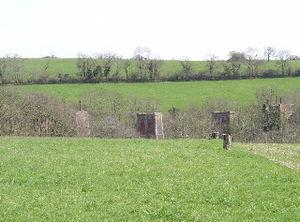
Photo Bruno Robert
Le viaduc de Rapilly, aussi appelé pont de Bouler, a été construit entre les communes de Rapilly dans le Calvados et Ménil-Vin dans l'Orne, pour le compte de la compagnie des chemins de fer de l'Ouest. Il permettait à la ligne de Falaise à Berjou de franchir la vallée du Boulaire, sous-affluent de l'Orne par la Baize.
La ligne de Falaise à Berjou est une ancienne ligne de chemin de fer française à écartement standard et à voie unique non électrifiée du département du Calvados. Elle reliait la gare de Falaise, raccordée à la ligne du Mans à Mézidon, à la gare de Berjou, sur la ligne de Caen à Cerisy-Belle-Étoile.